Multi-Use Games Area

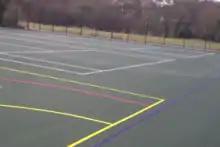
A multi use games area with line markings for sports.

MUGAs are often supplied as ready-made solutions by various manufacturers. MUGAs can be supplied in "half court" (open on one end with one combination goal unit), "full court" (fully enclosed with two end goal units) and "key area" (open single goal end with key line markings).